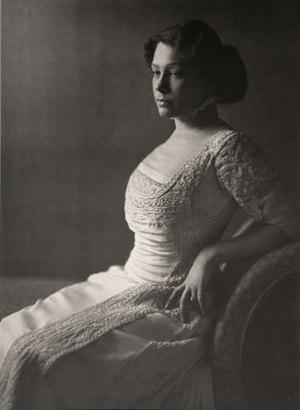
Tilla Durieux, née Ottilie Godefroy, le 18 août 1880 à Vienne et morte le 21 février 1971 à Berlin, est une actrice autrichienne de cinéma et de théâtre.